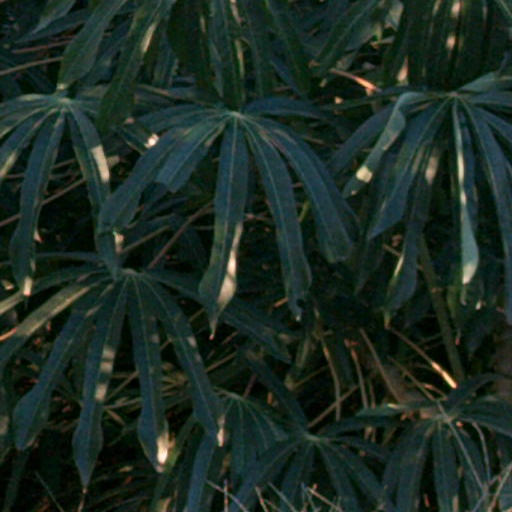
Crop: cassava